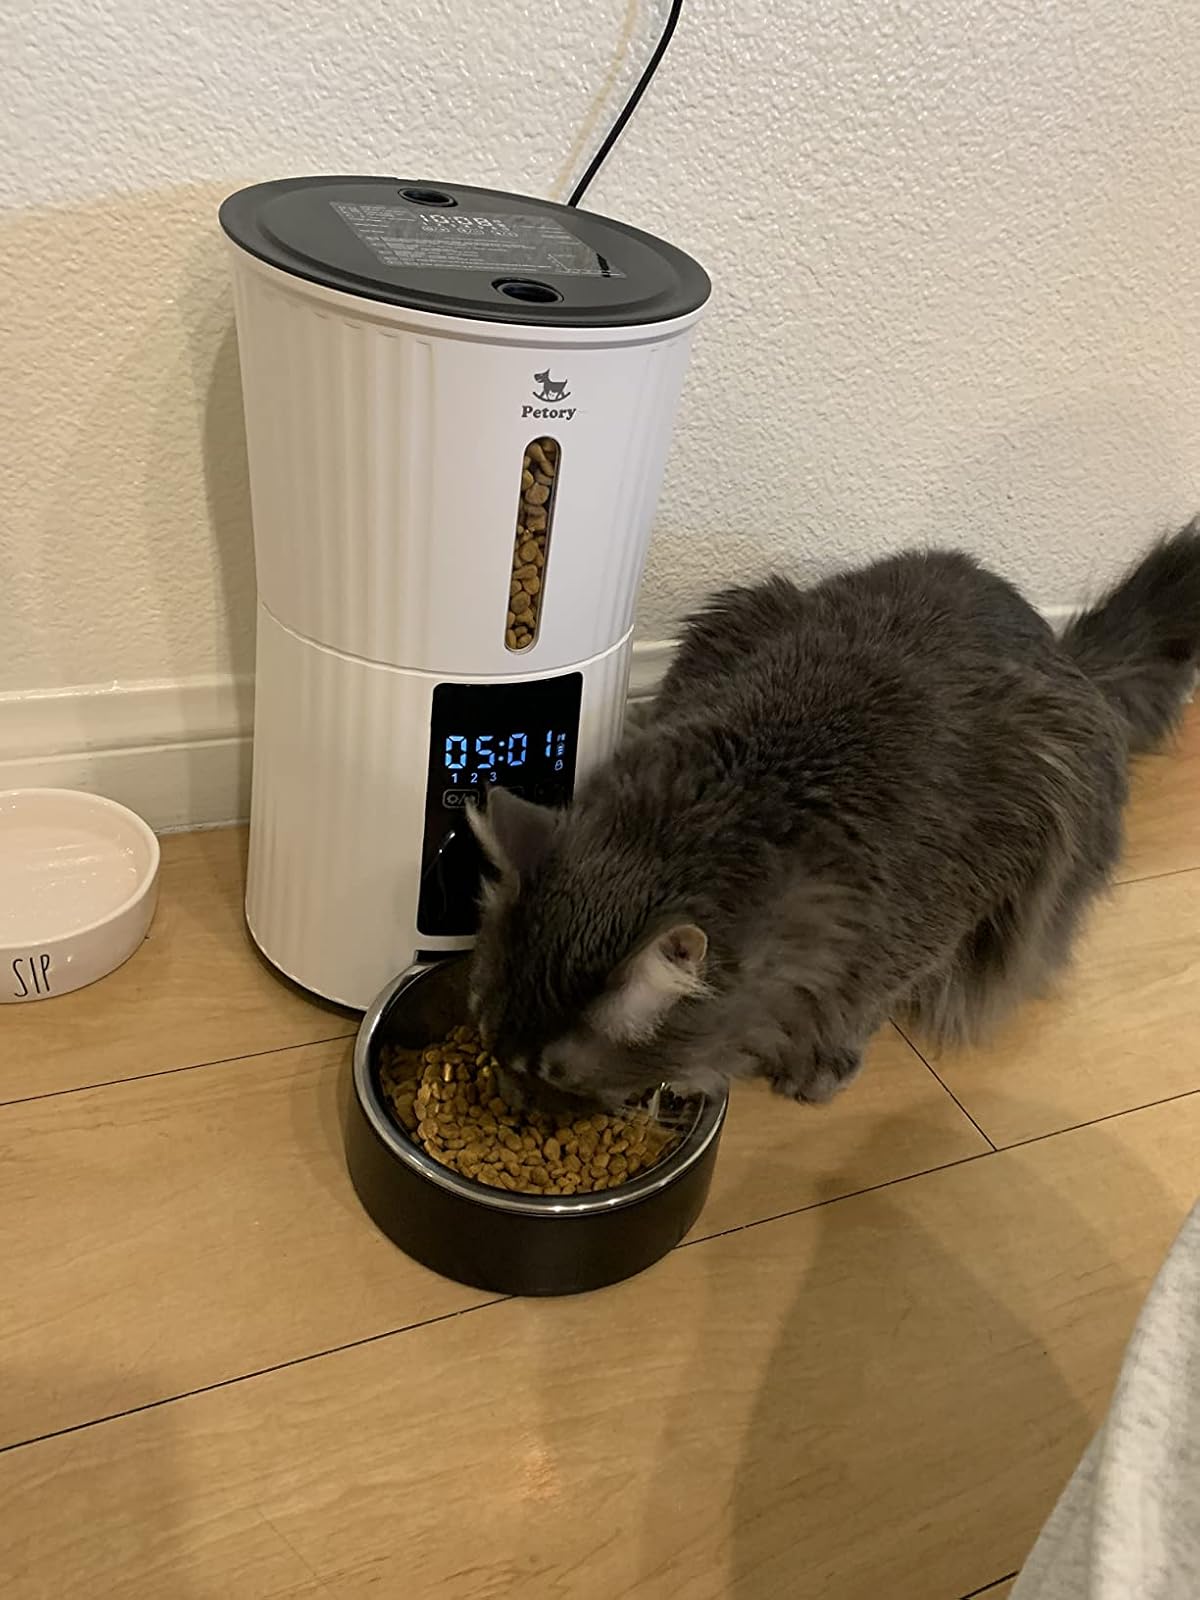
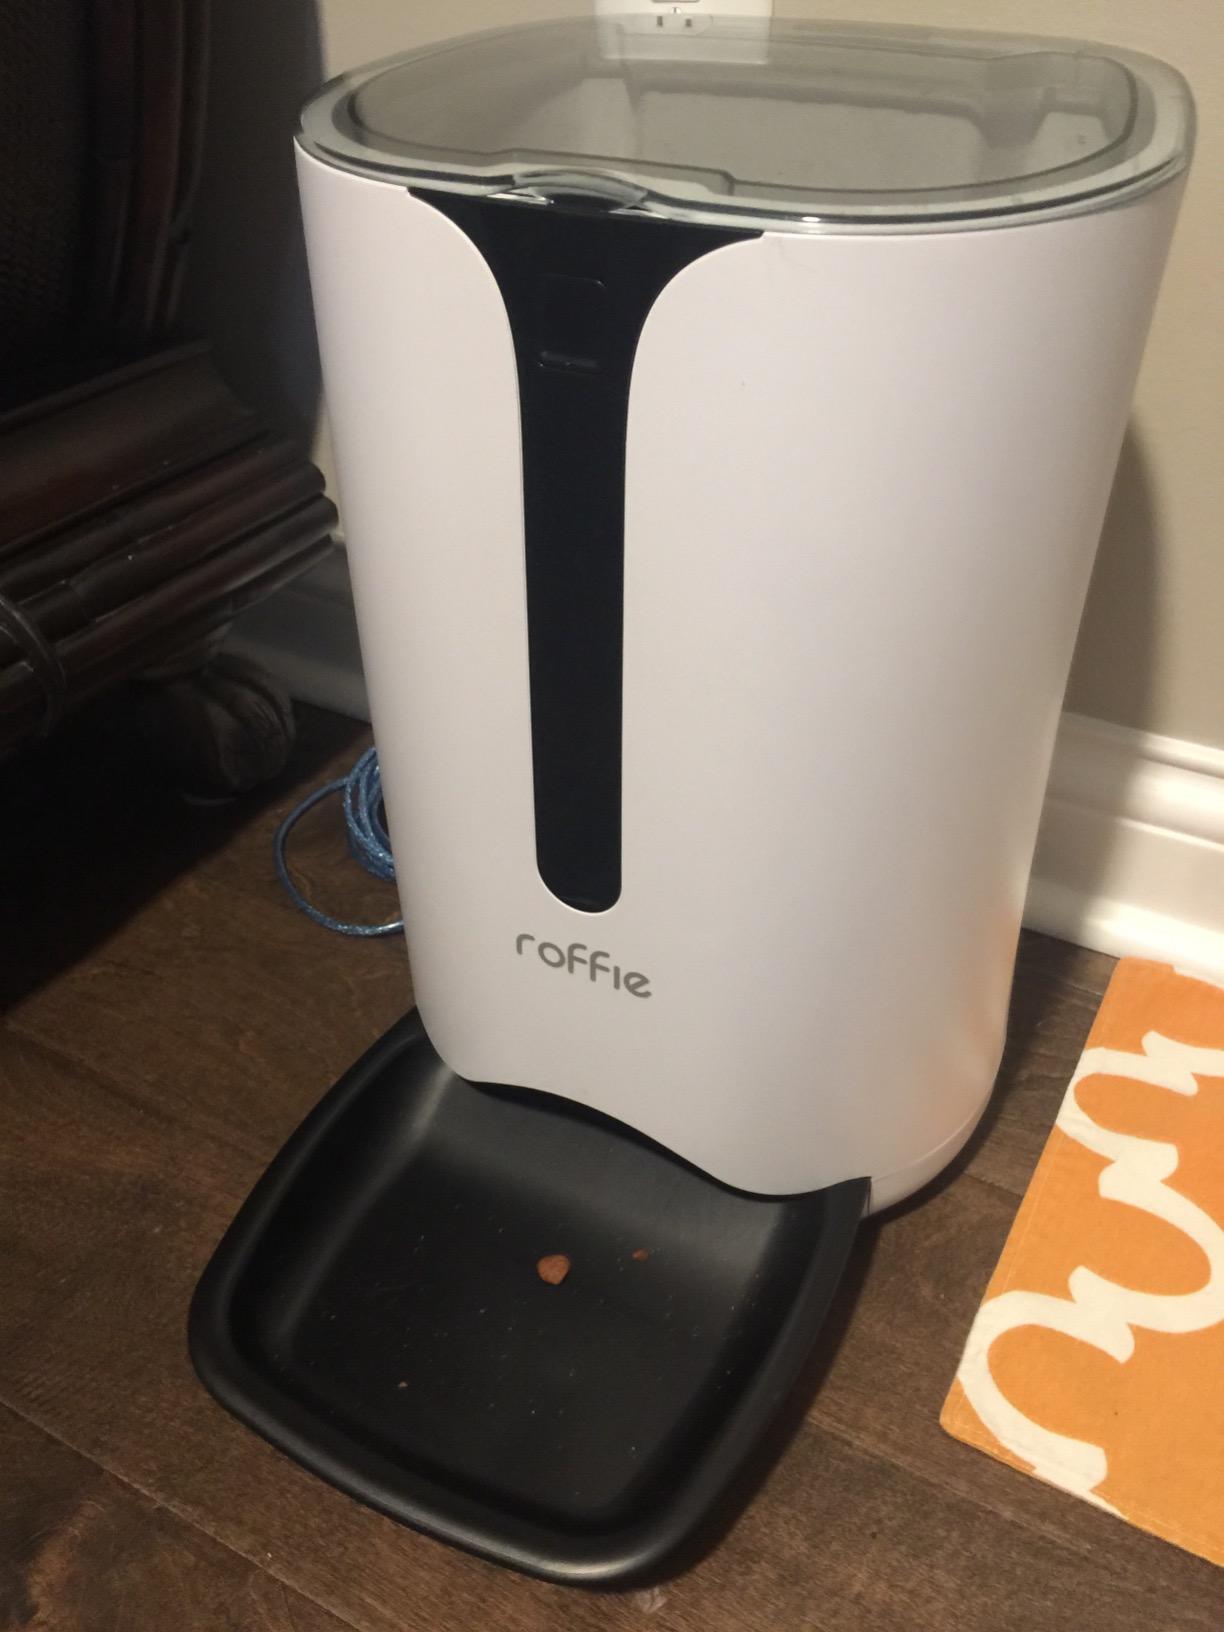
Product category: items_feeder
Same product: no